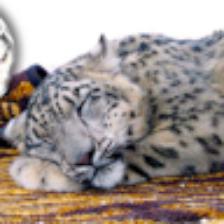
Label: NonHuman